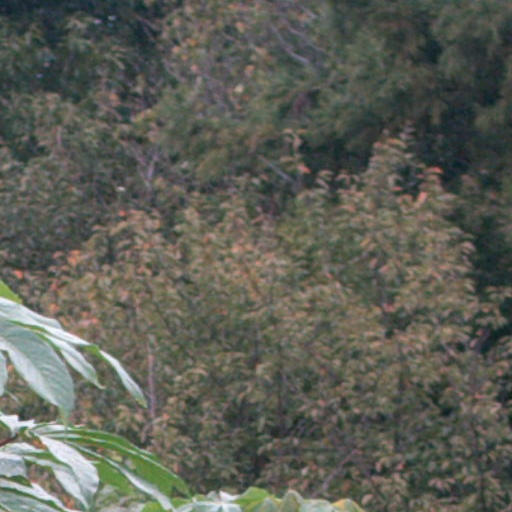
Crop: cassava